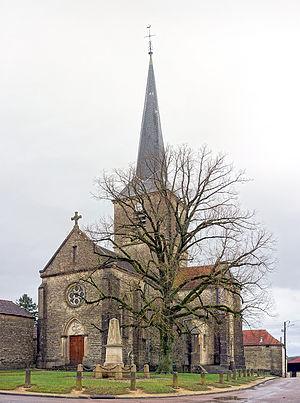
L'église Saint-Léger de Gigny (Yonne).
L'église Saint-Léger de Gigny est une église située à Gigny, en France. Elle fait l'objet d'un classement aux monuments historiques depuis 1913.